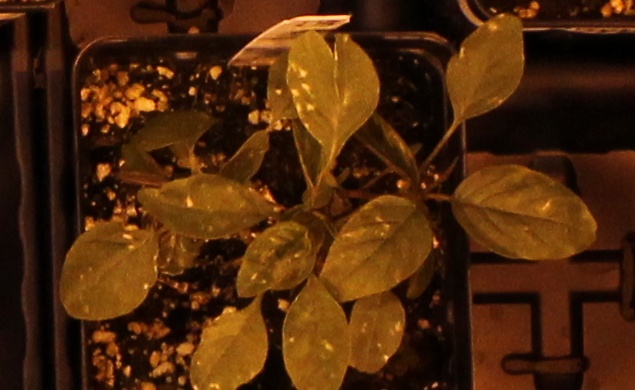
Label: Palmer Amaranth